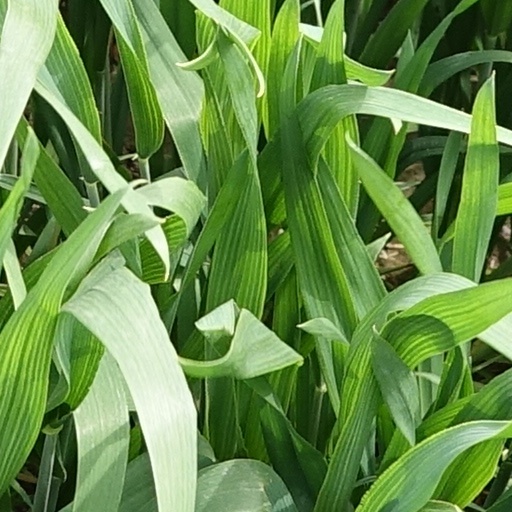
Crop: wheat